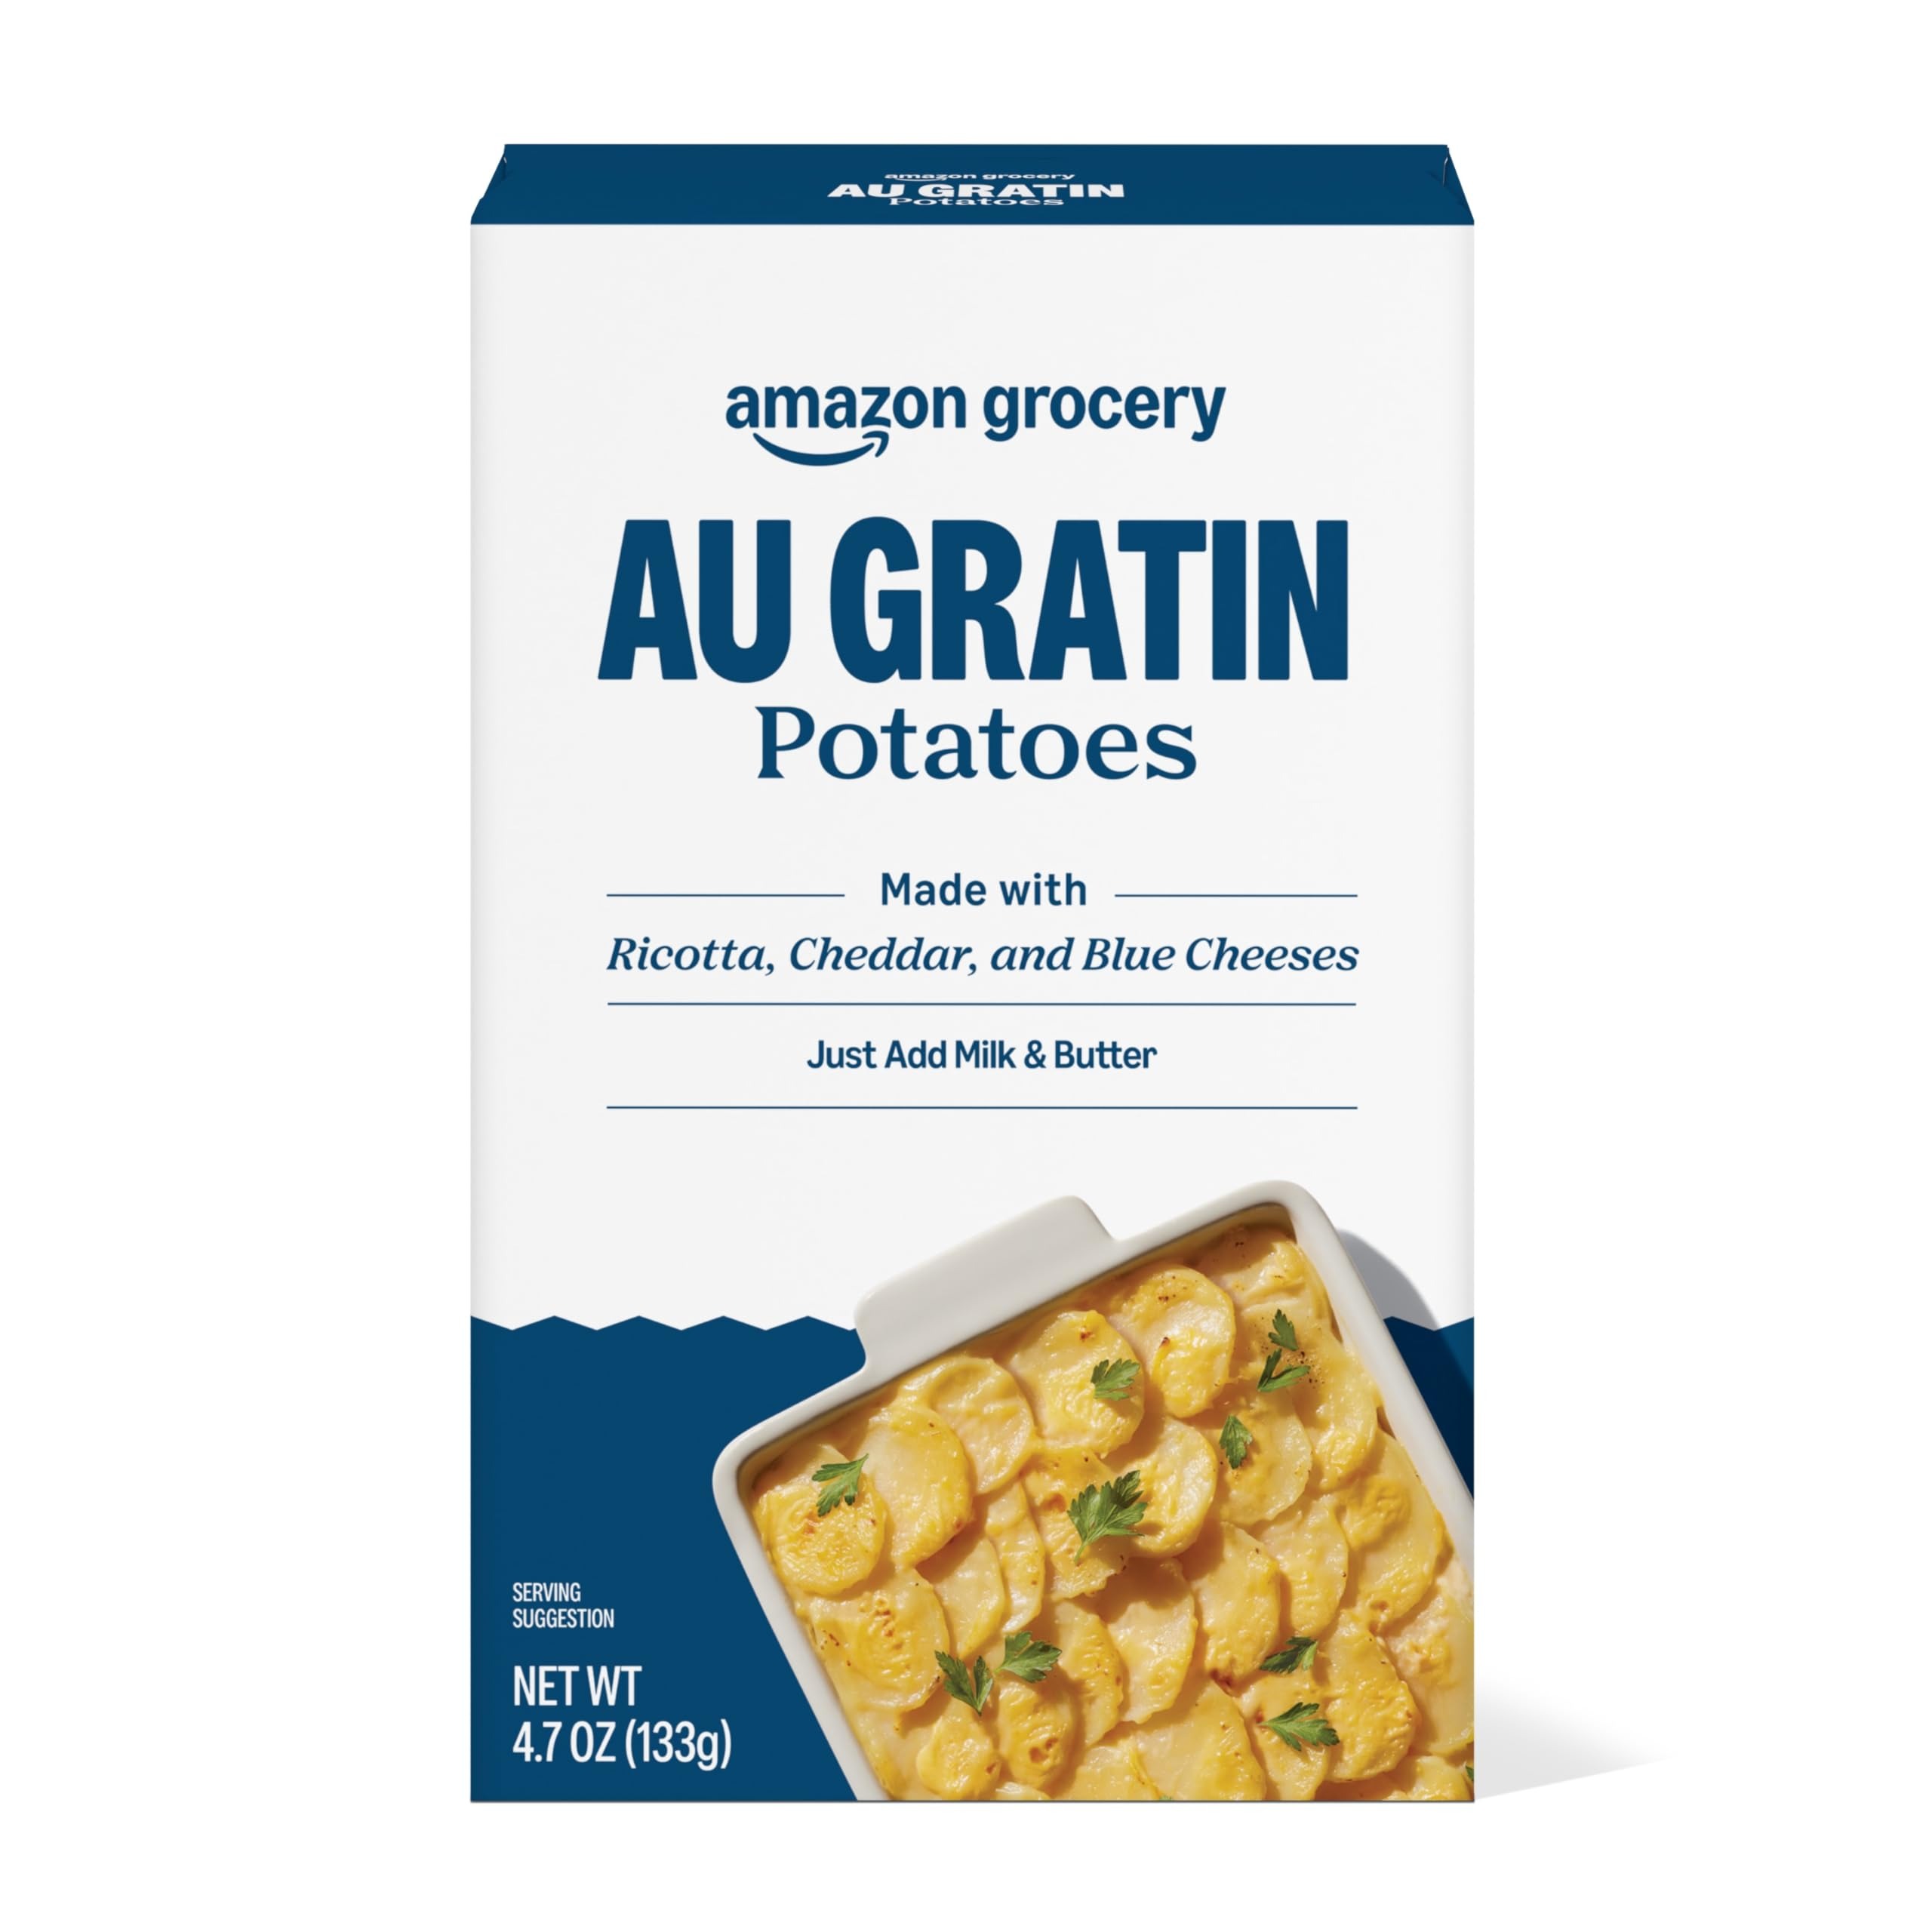
Item Name: Amazon Fresh, Au Gratin Potatoes, 4.7 Oz
Bullet Point 1: WHAT'S INSIDE: 4.7 ounce box of au gratin potatoes
Bullet Point 2: WHY YOU'LL LOVE IT: Made with 100% real Idaho potatoes and real cheese, these potatoes deliver creamy and delicious home-cooked flavor in minutes.
Bullet Point 3: ALSO CONTAINS: Milk, Wheat
Bullet Point 4: HIGH QUALITY, LOW PRICES: Amazon Fresh brand products are all about high-quality food that fits every budget, every day.
Bullet Point 5: ONLY FROM AMAZON: Look for the Amazon Fresh label to find great deals on a wide selection of grocery essentials.
Bullet Point 6: Our Fresh brand products are all about high-quality food that fits every budget, every day.
Value: 4.7
Unit: Ounce

Price: 1.315